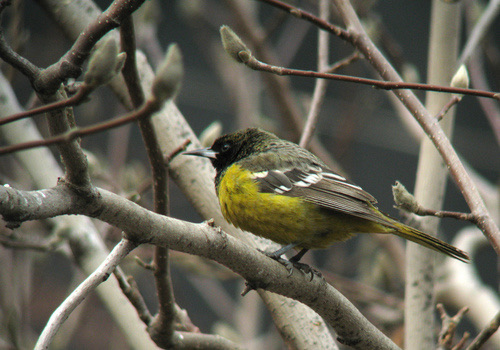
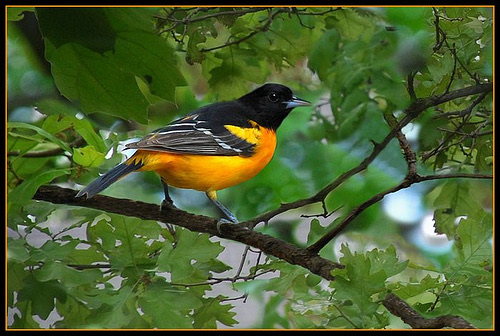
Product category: misc
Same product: yes